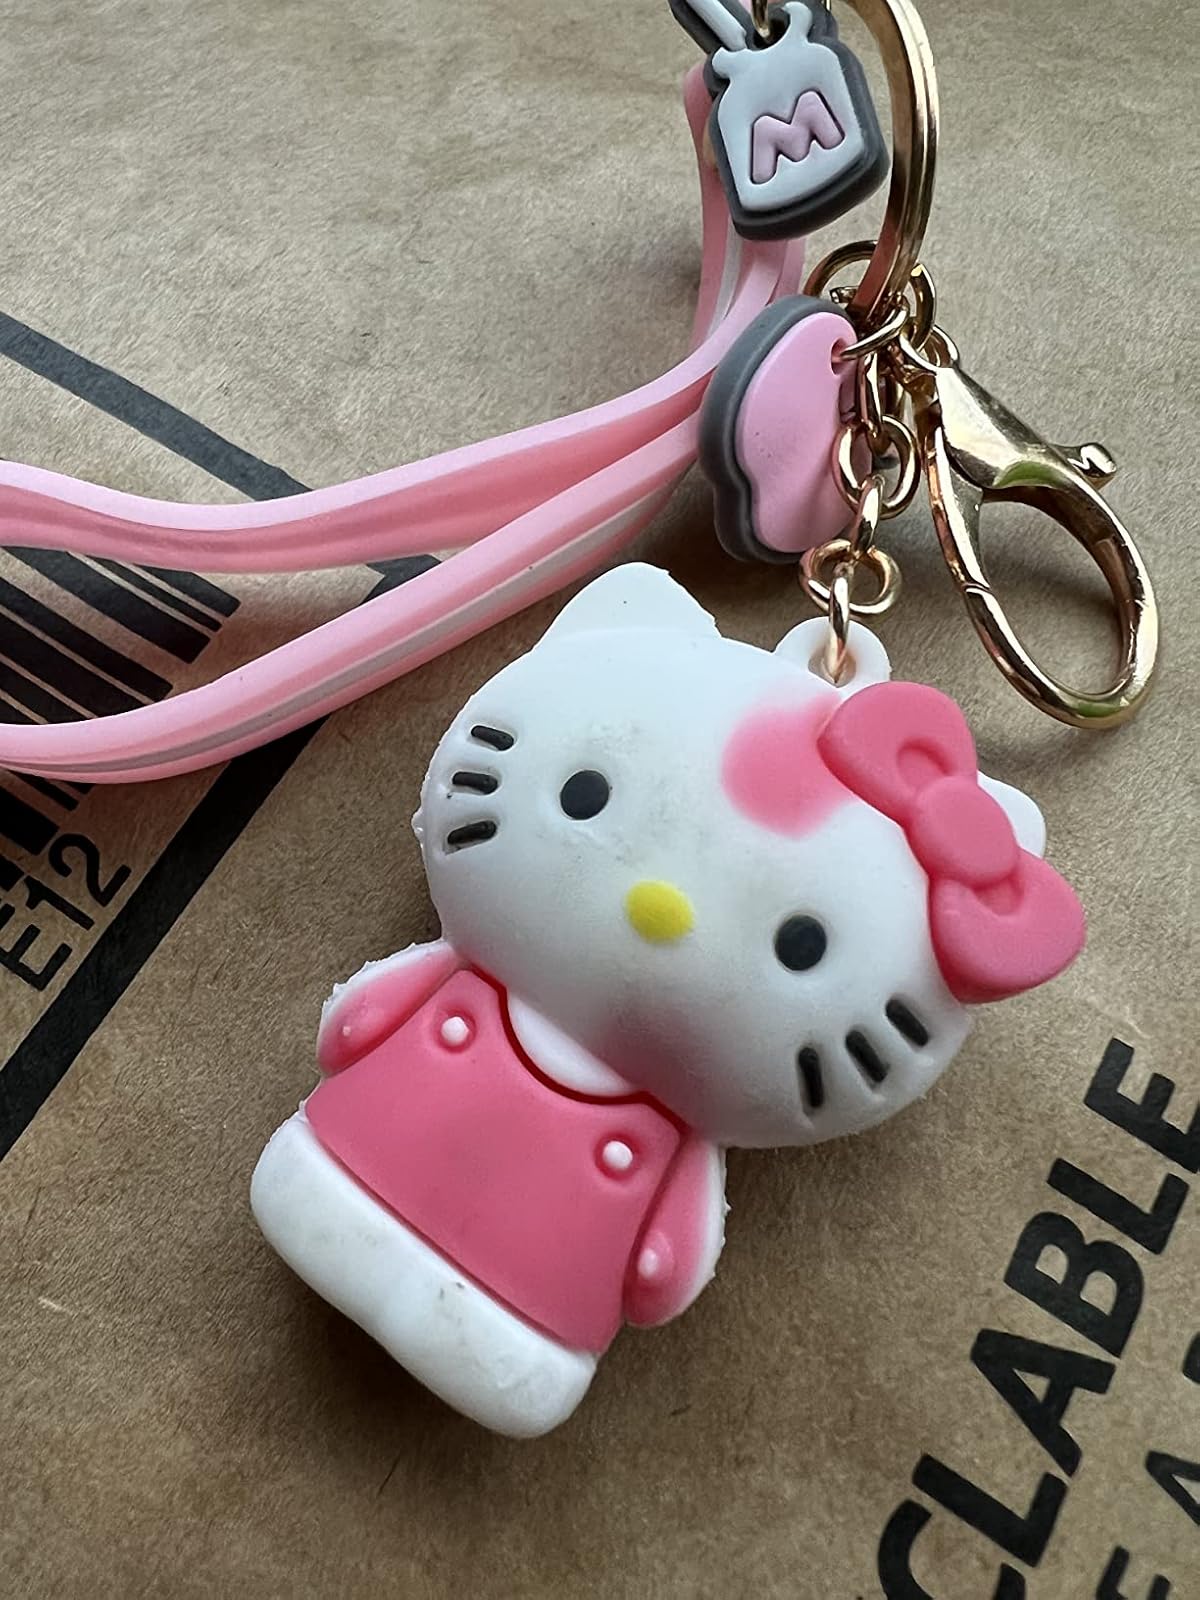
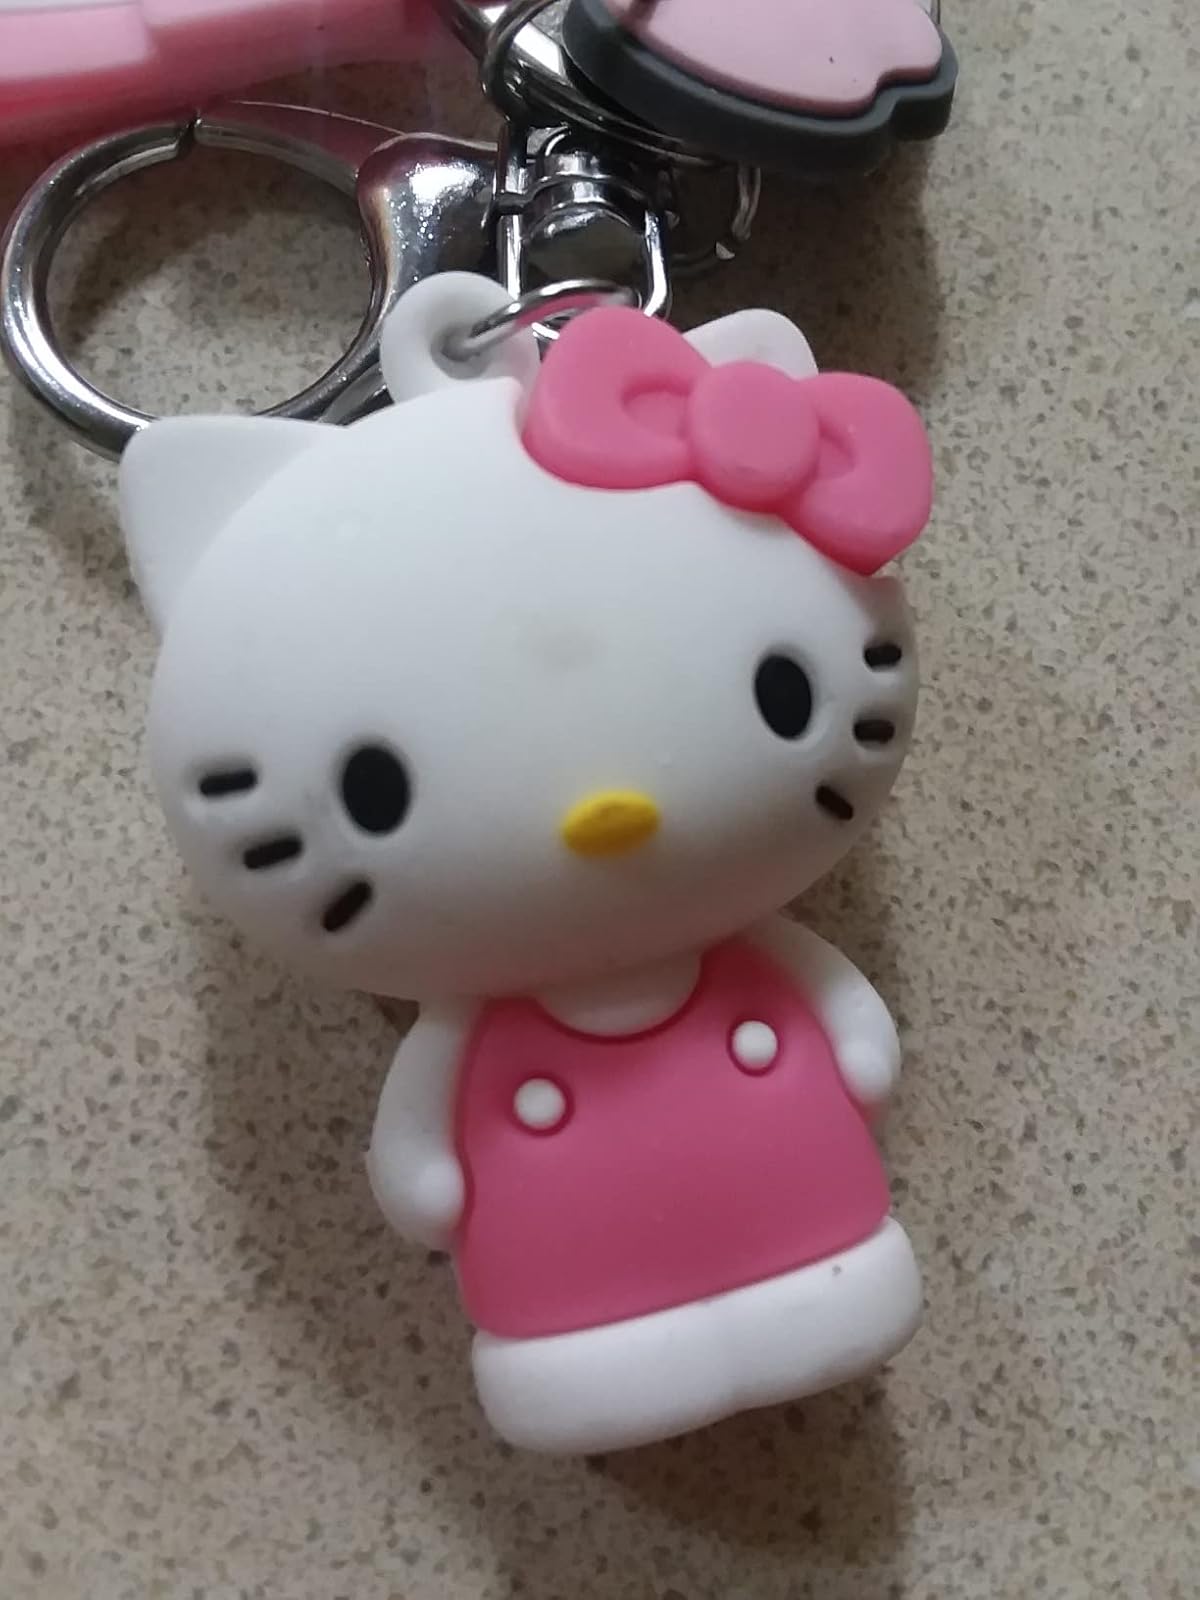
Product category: accessories_keychain
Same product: yes